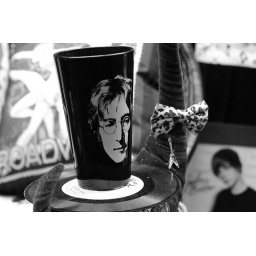
A cup bearing John Lennon's face sits near an autographed picture of Justin Bieber.